Girdle of Gold

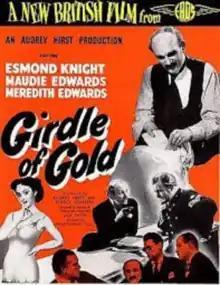
Theatrical release poster

Girdle of Gold is a 1952 British second feature comedy film directed by Montgomery Tully and starring Esmond Knight, Maudie Edwards and Meredith Edwards. It was written by Jack Dawe.